Allen Collins

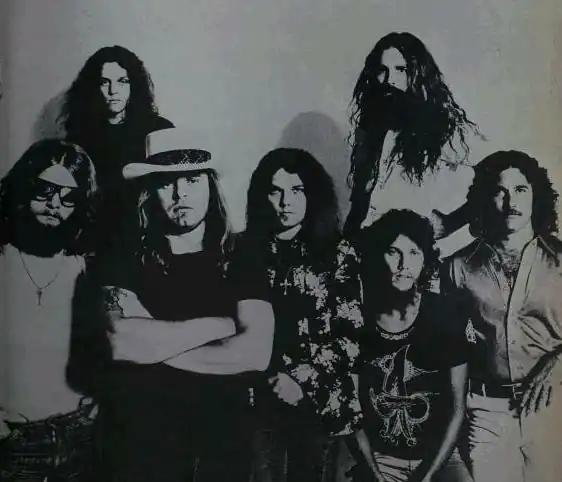
Collins with Lynyrd Skynyrd in 1977 (from left to right): Leon Wilkeson, Allen Collins, Ronnie Van Zant, Gary Rossington, Steve Gaines, Artimus Pyle and Billy Powell

On October 20, 1977, an airplane carrying the band crashed into a forest in Mississippi, killing three band members, including Van Zant. Collins was seriously injured in the crash, suffering two broken vertebrae in his neck and severe damage to his left arm. Amputation was recommended but Collins' father refused, and he eventually recovered.